Louise Marguerite of Lorraine

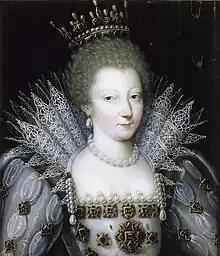
Anonymous painting

Louise Marguerite of Lorraine, Princess of Conti (1588 – 30 April 1631) was a daughter of the Duke of Guise and a member of the House of Lorraine. She married François de Bourbon, titled the Prince of Conti. As such, after her marriage she was the Princess of Conti. She died without any surviving issue.